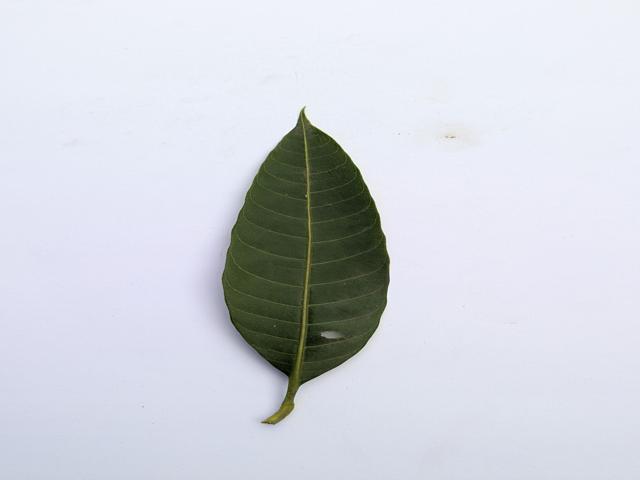
Mango leaf variety: Banana